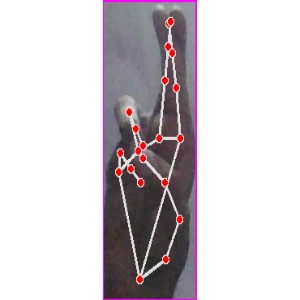
अक्षर: र